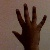
The image shows a hand gesture representing the number 5 in Indian Sign Language.